Shahid Karim

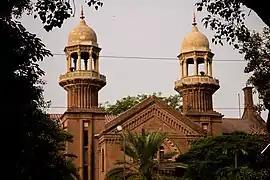
Lahore High Court

Shahid Karim (born 20 August 1964) is a Pakistani jurist who has been Justice of the Lahore High Court since 7 November 2014.